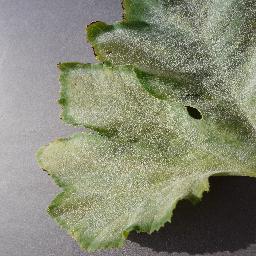
Label: Squash___Powdery_mildew